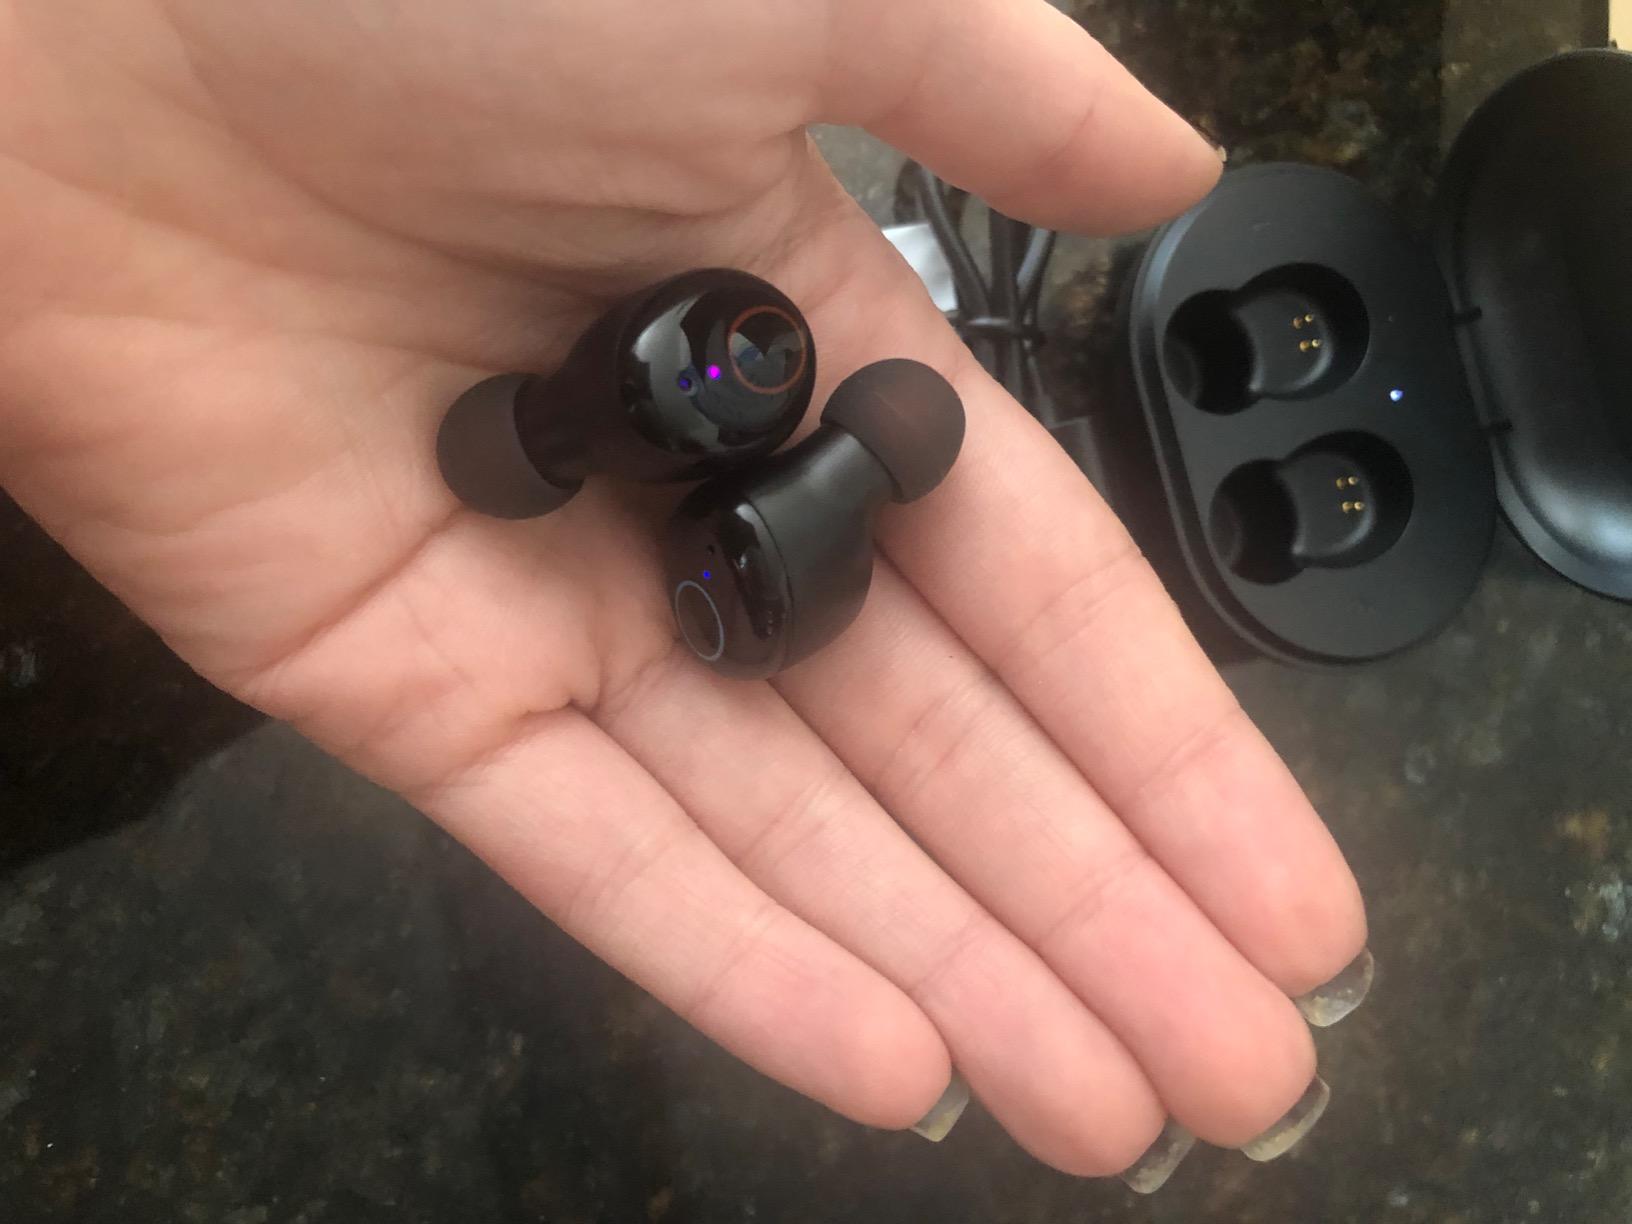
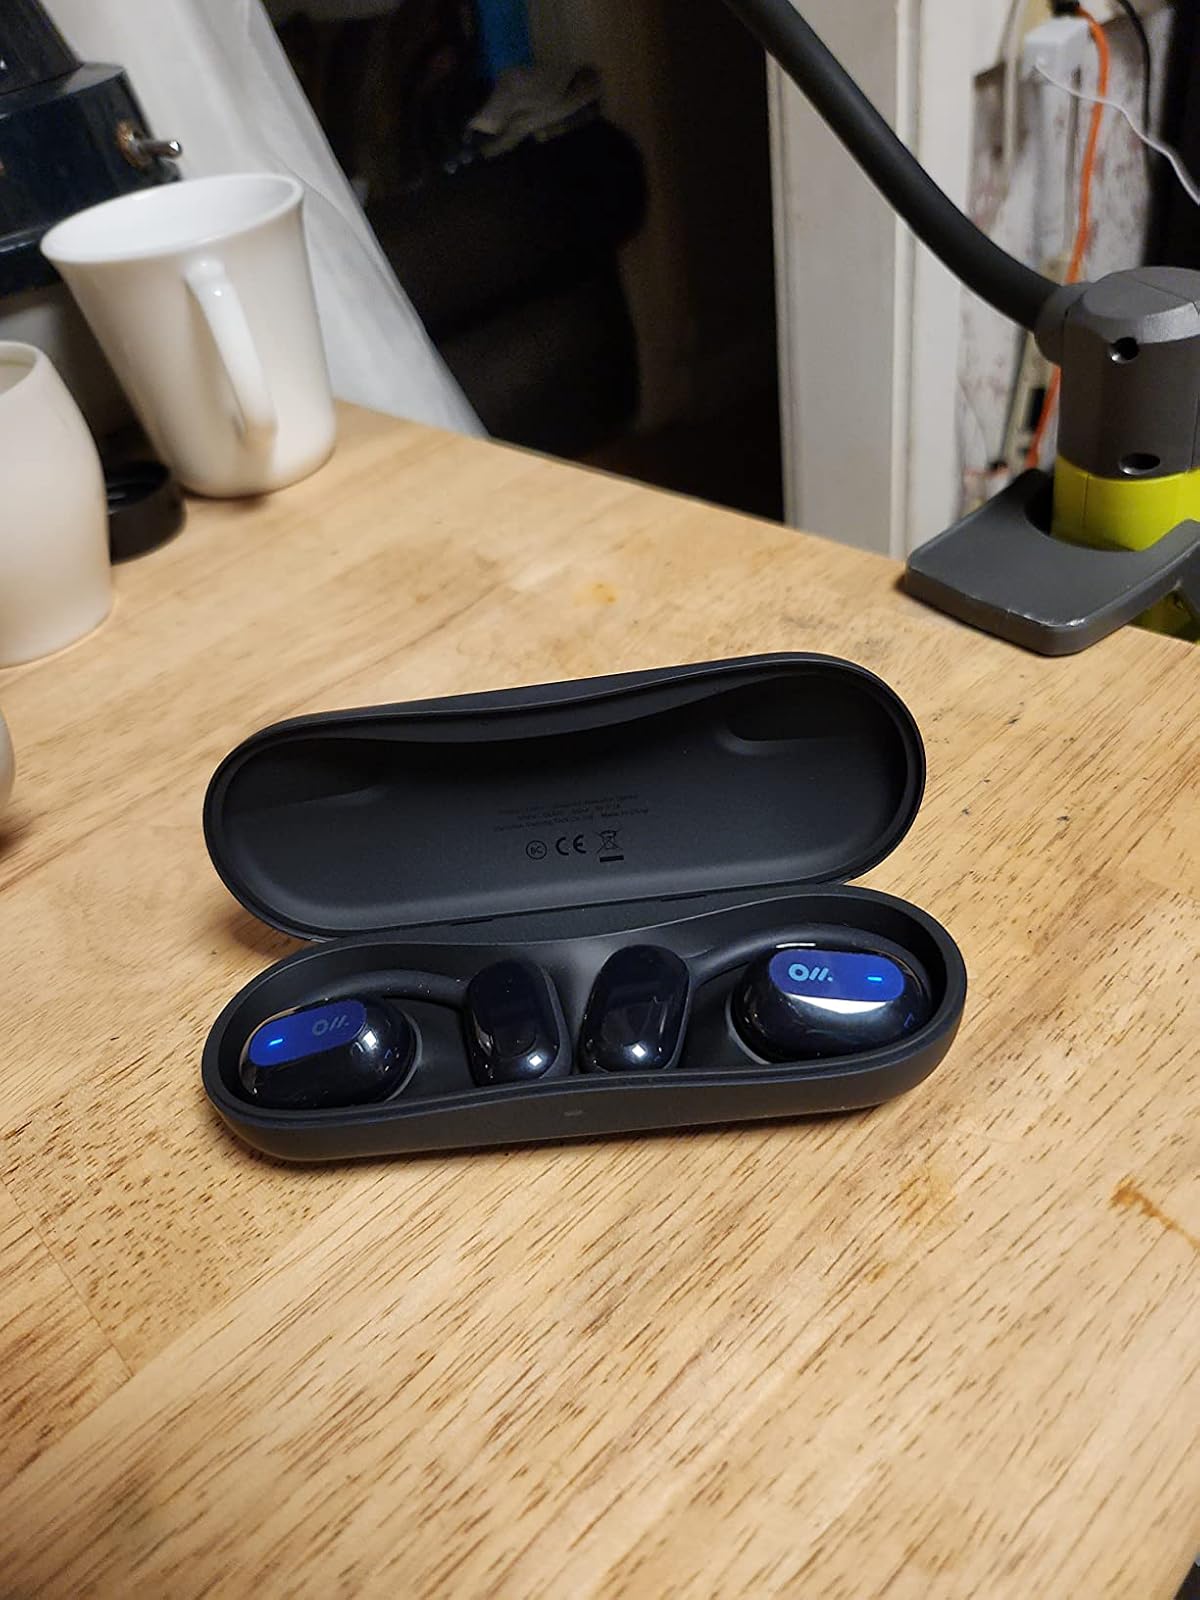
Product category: earbuds
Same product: no